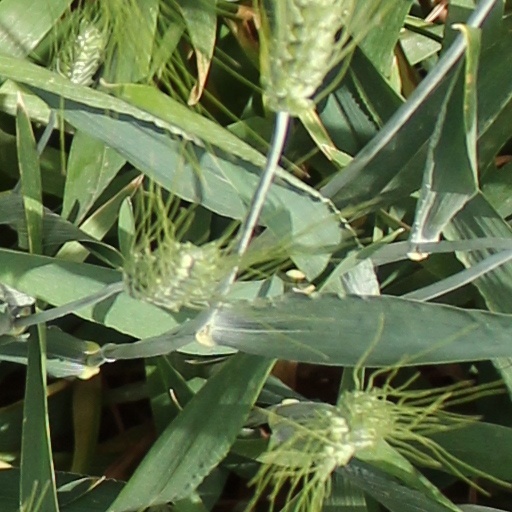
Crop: wheat